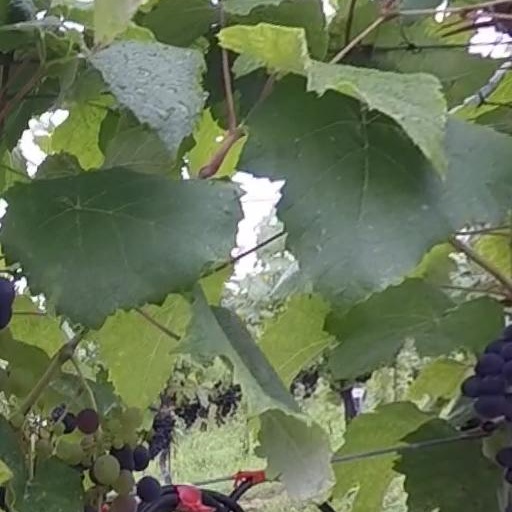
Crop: grape